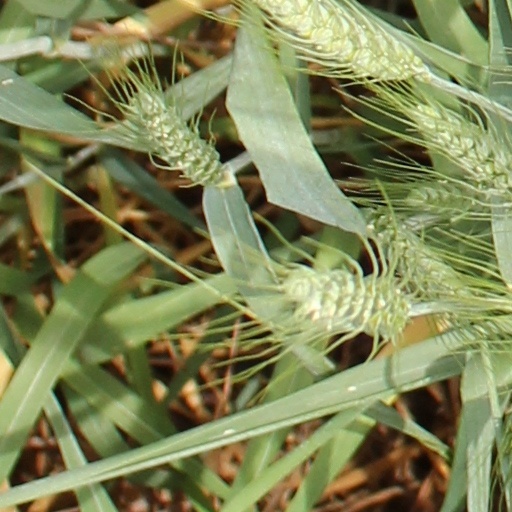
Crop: wheat